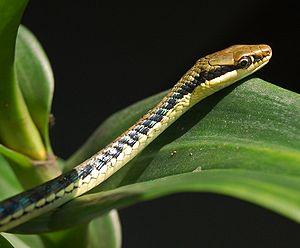
Dendrelaphis est un genre de serpents de la famille des Colubridae.
Dendrelaphis pictus est une espèce de serpents de la famille des Colubridae.